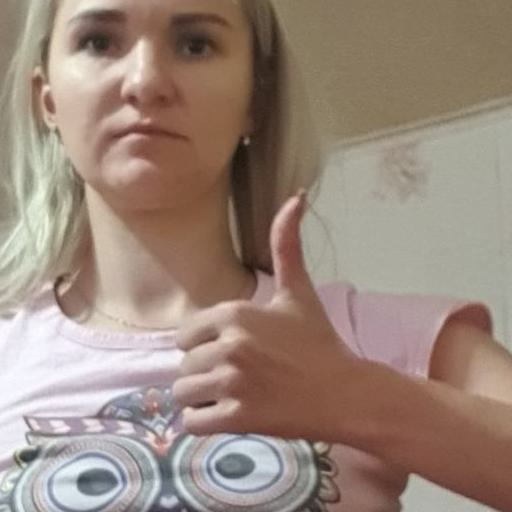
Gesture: like